Canadian Mounted Rifles

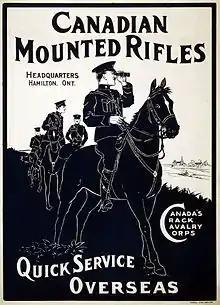
Canadian Mounted Rifles recruitment poster

Permanent Active Militia was the proper name of Canada's full-time professional land forces from 1855 to 1940, when it was reorganized into the Canadian Army.